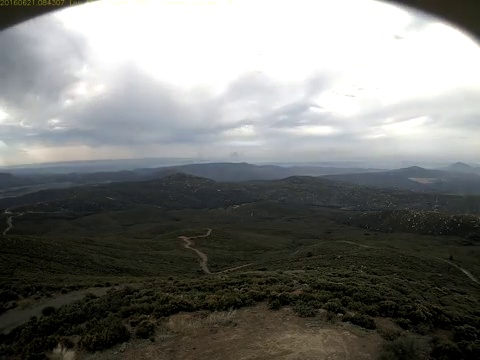
Fire: no
Smoke: no